Holy Rosary Parish Church (Angeles City)

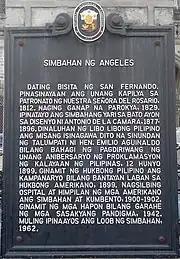
Church NHC historical marker installed in 2017

The foundations of the Holy Rosary Parish Church were first laid on October 18, 1877, by the founding families of old Angeles town led by Don Mariano V. Henson. It was laid out by town planners in the Spanish colonial era and is now one of the most distinctive landmarks of the city today. The church was constructed from 1877 to 1896 by the labor system, defined as the forced and unpaid labor of Filipino males for 40 days per year by the Spanish colonial government.